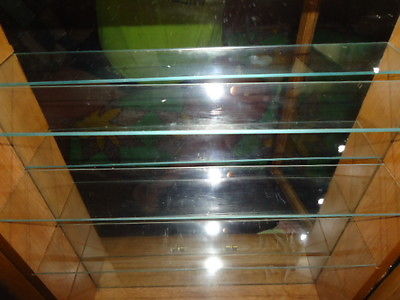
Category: cabinet